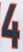
Number: 4